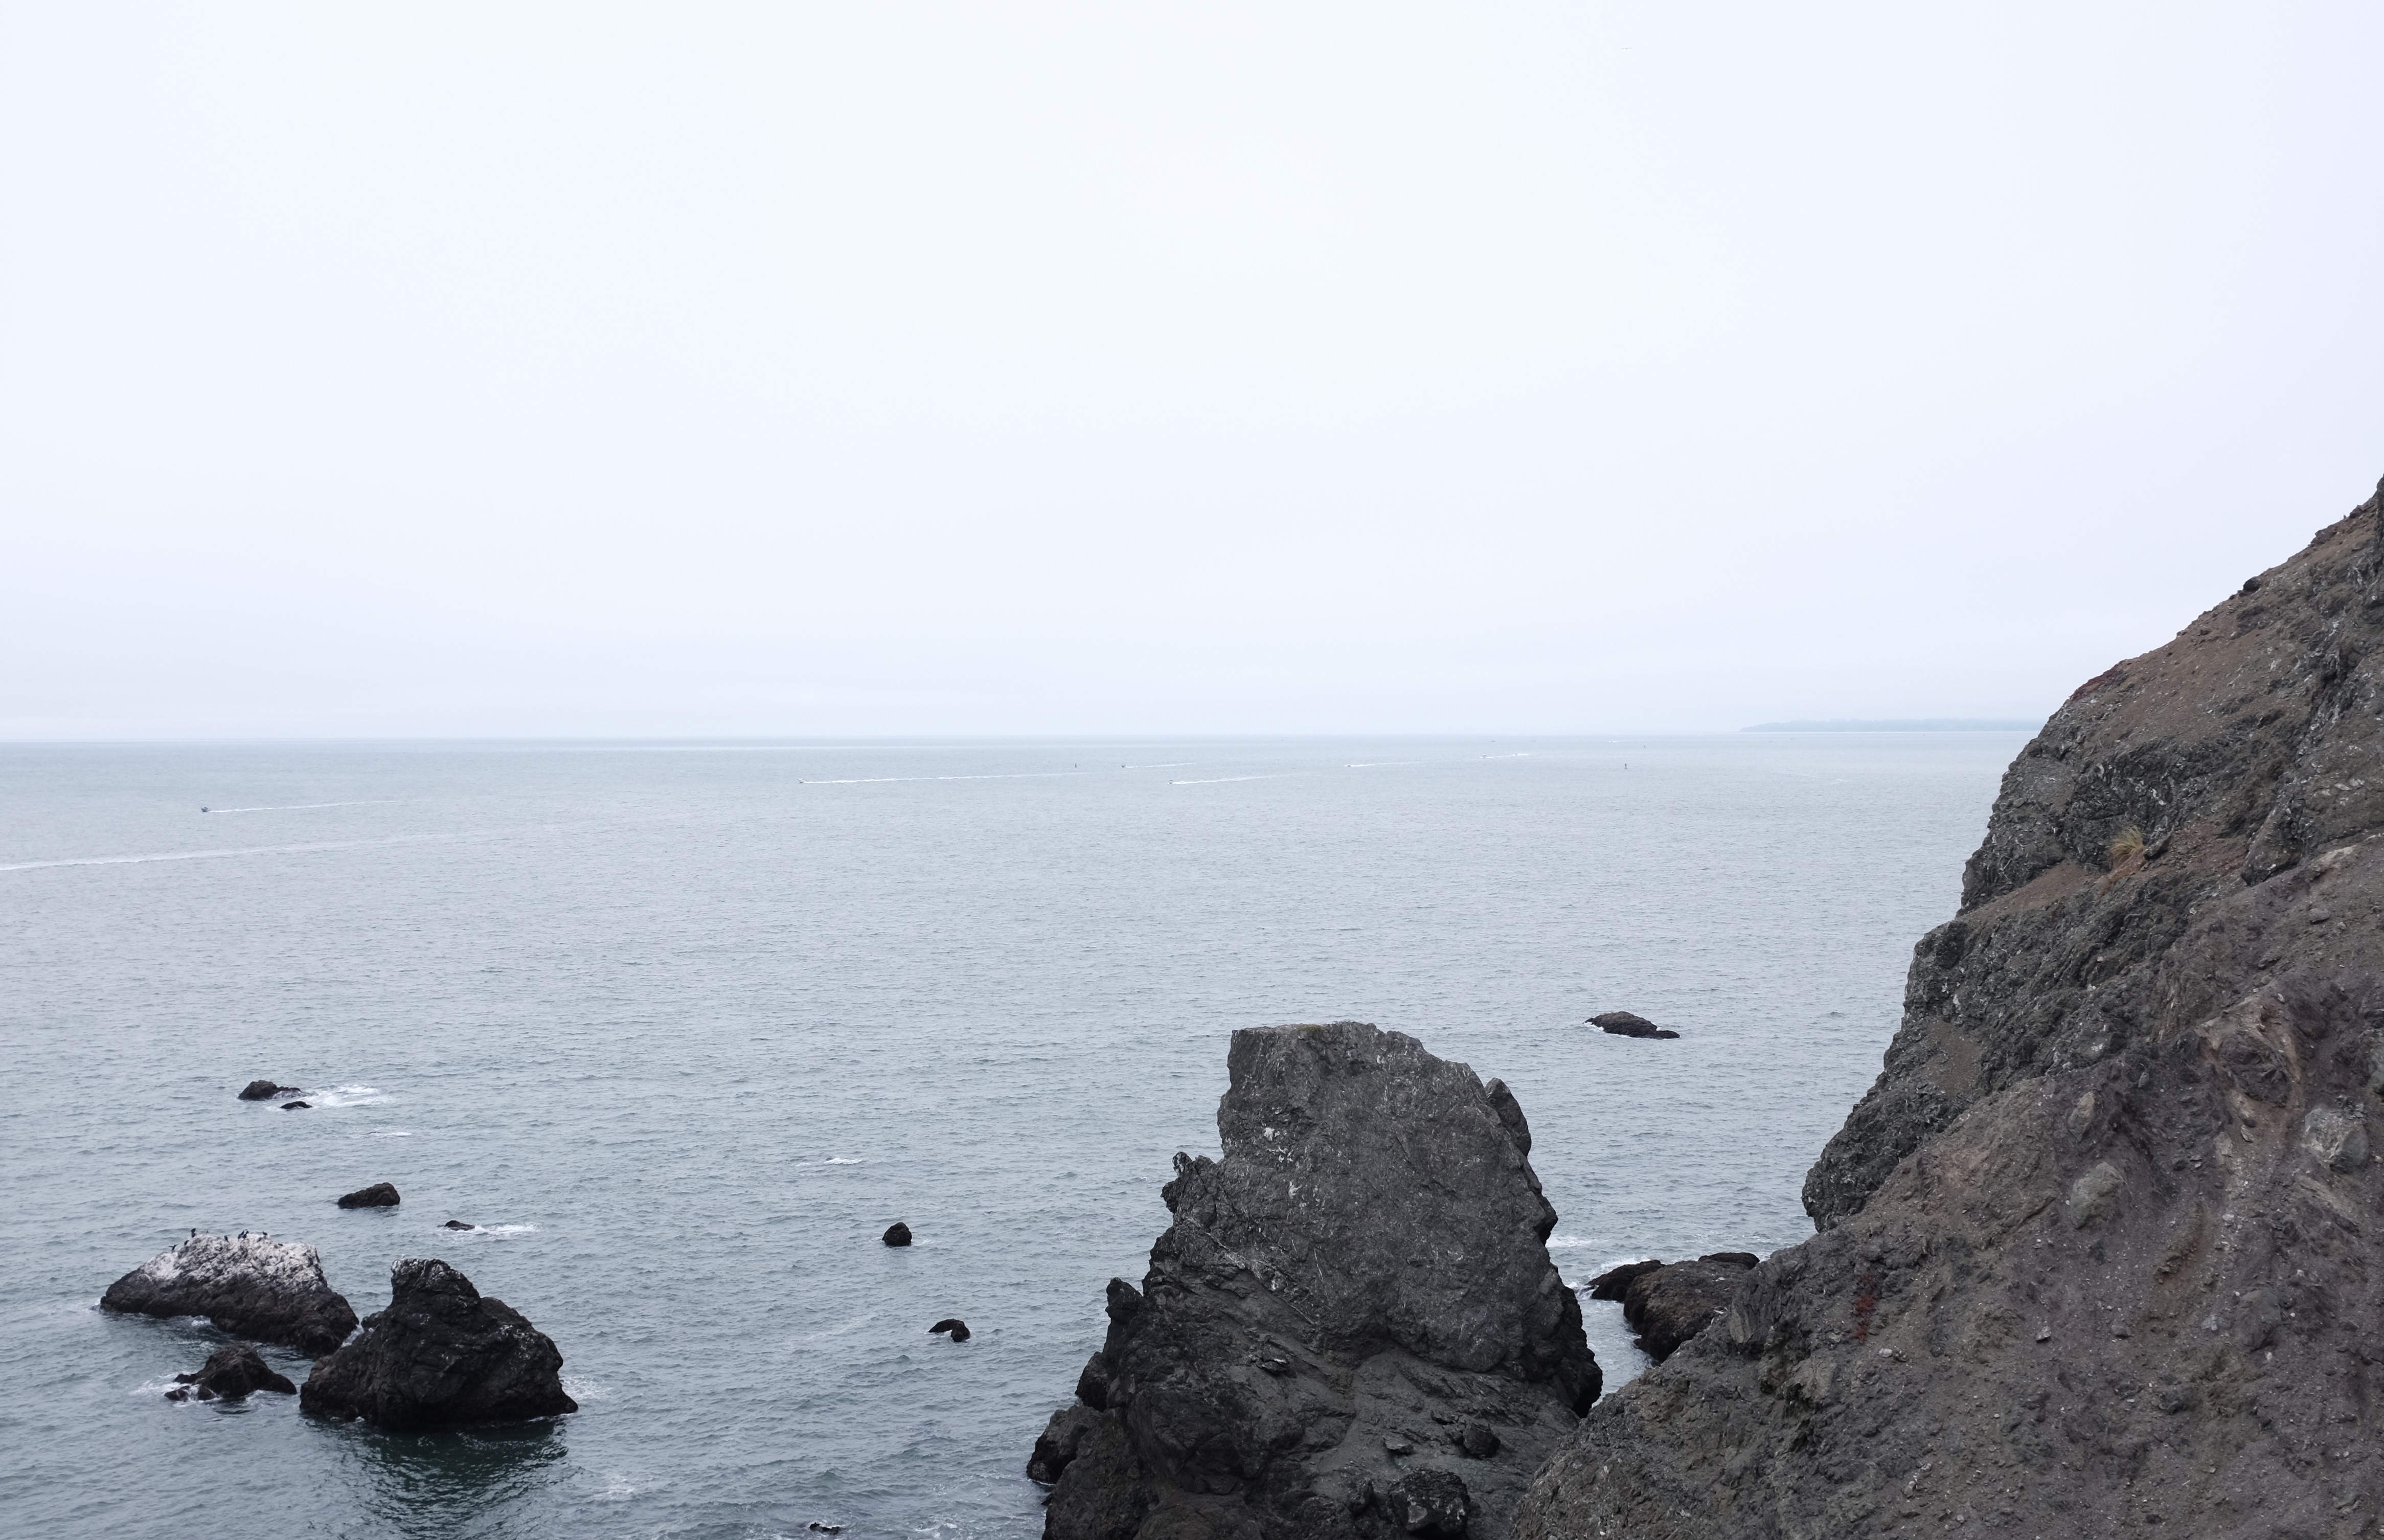
beach, sea, coast, water, rock, ocean, horizon, shore, wave, cliff, cove, tower, bay, stack, terrain, material, body of water, cape